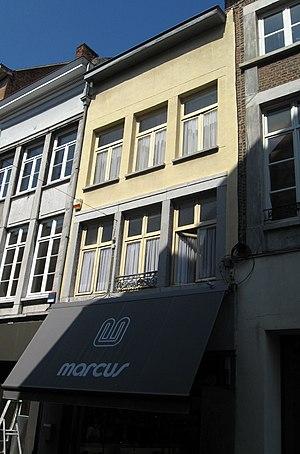
Cette page regroupe l’ensemble du patrimoine immobilier de la ville belge de Hasselt.